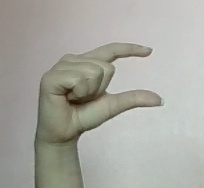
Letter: dal